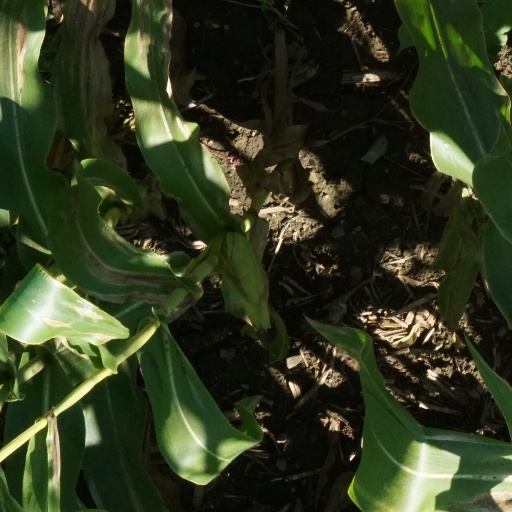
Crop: maize; corn